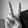
ASL letter: V